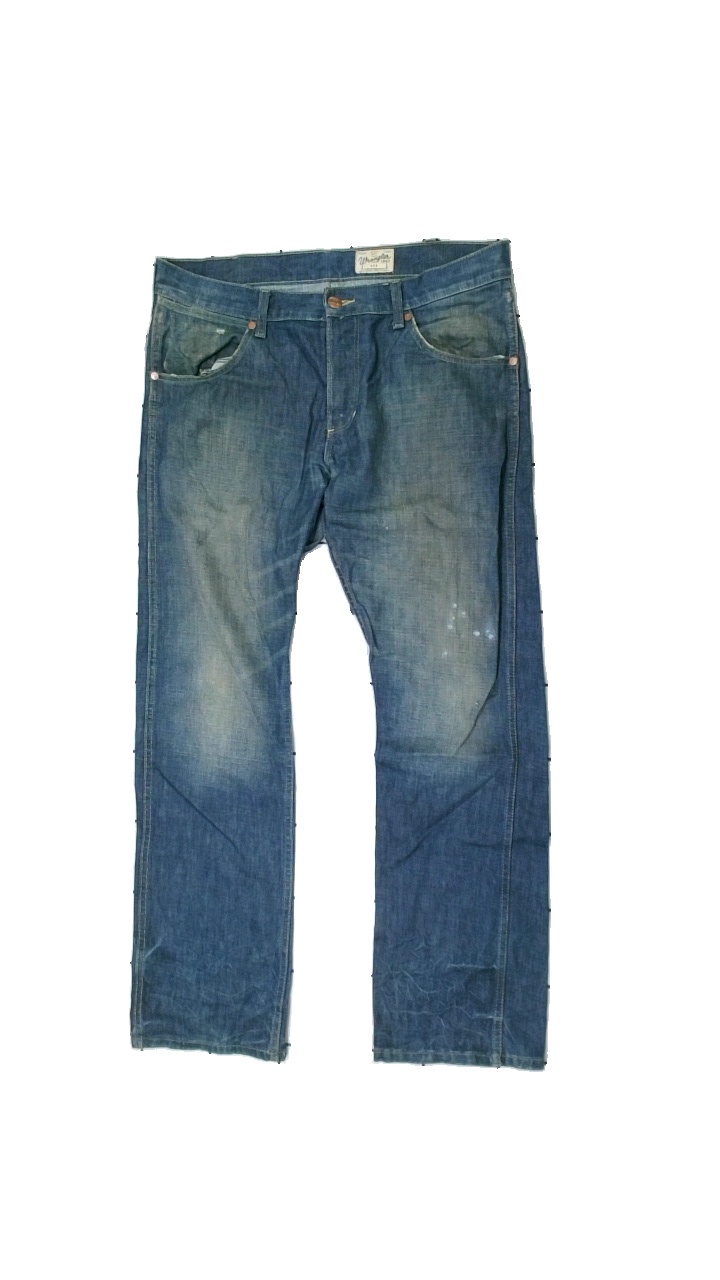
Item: Jeans (Men)
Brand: Wrangler
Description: Blue jeans for men from Wrangler, size L (L36 W34). Poor condition.
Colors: Blue
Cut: Regular
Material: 100% cott
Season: All
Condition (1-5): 2
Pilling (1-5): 5
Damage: Washed out color
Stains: Minor
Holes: Minor
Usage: Recycle
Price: <50